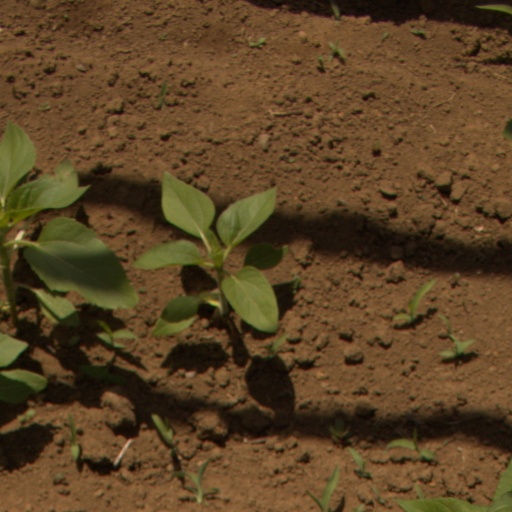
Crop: Jerusalem artichoke